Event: Nepal Earthquake
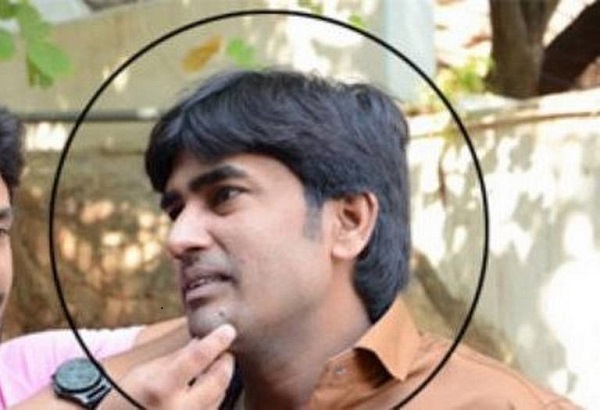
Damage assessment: no_damage